San Luis Obispo County Regional Airport

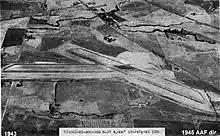
San Luis Obispo County Regional Airport, as Naval Auxiliary Air Station San Luis Obispo in 1943 in a US Army photo

San Luis Obispo County Regional Airport , McChesney Field is a civil airport near San Luis Obispo, California, United States. Five passenger airlines serve the airport with nonstop flights to eight cities: Dallas-Fort Worth, Denver, Las Vegas, Los Angeles, Phoenix, Portland, San Diego, San Francisco and Seattle. The airport was established in 1939 and used by the U.S. military between 1939 and 1945.